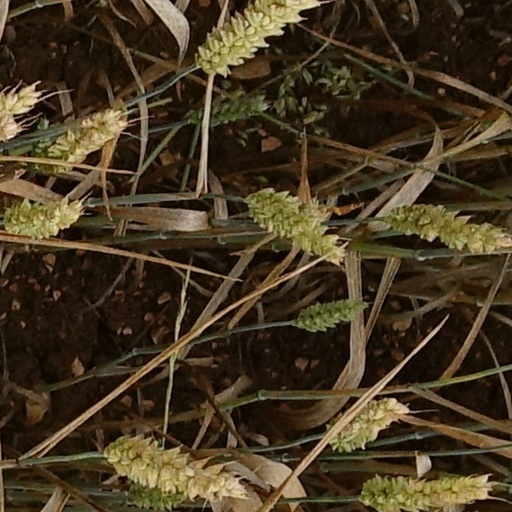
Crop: wheat